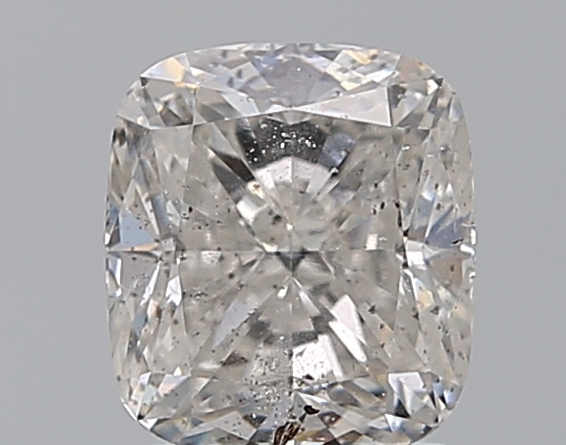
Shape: cushion
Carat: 1.9
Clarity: SI2
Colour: F
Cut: EX
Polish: EX
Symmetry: EX
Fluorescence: ST
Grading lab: IGI
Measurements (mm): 7.35 x 6.57 x 4.55